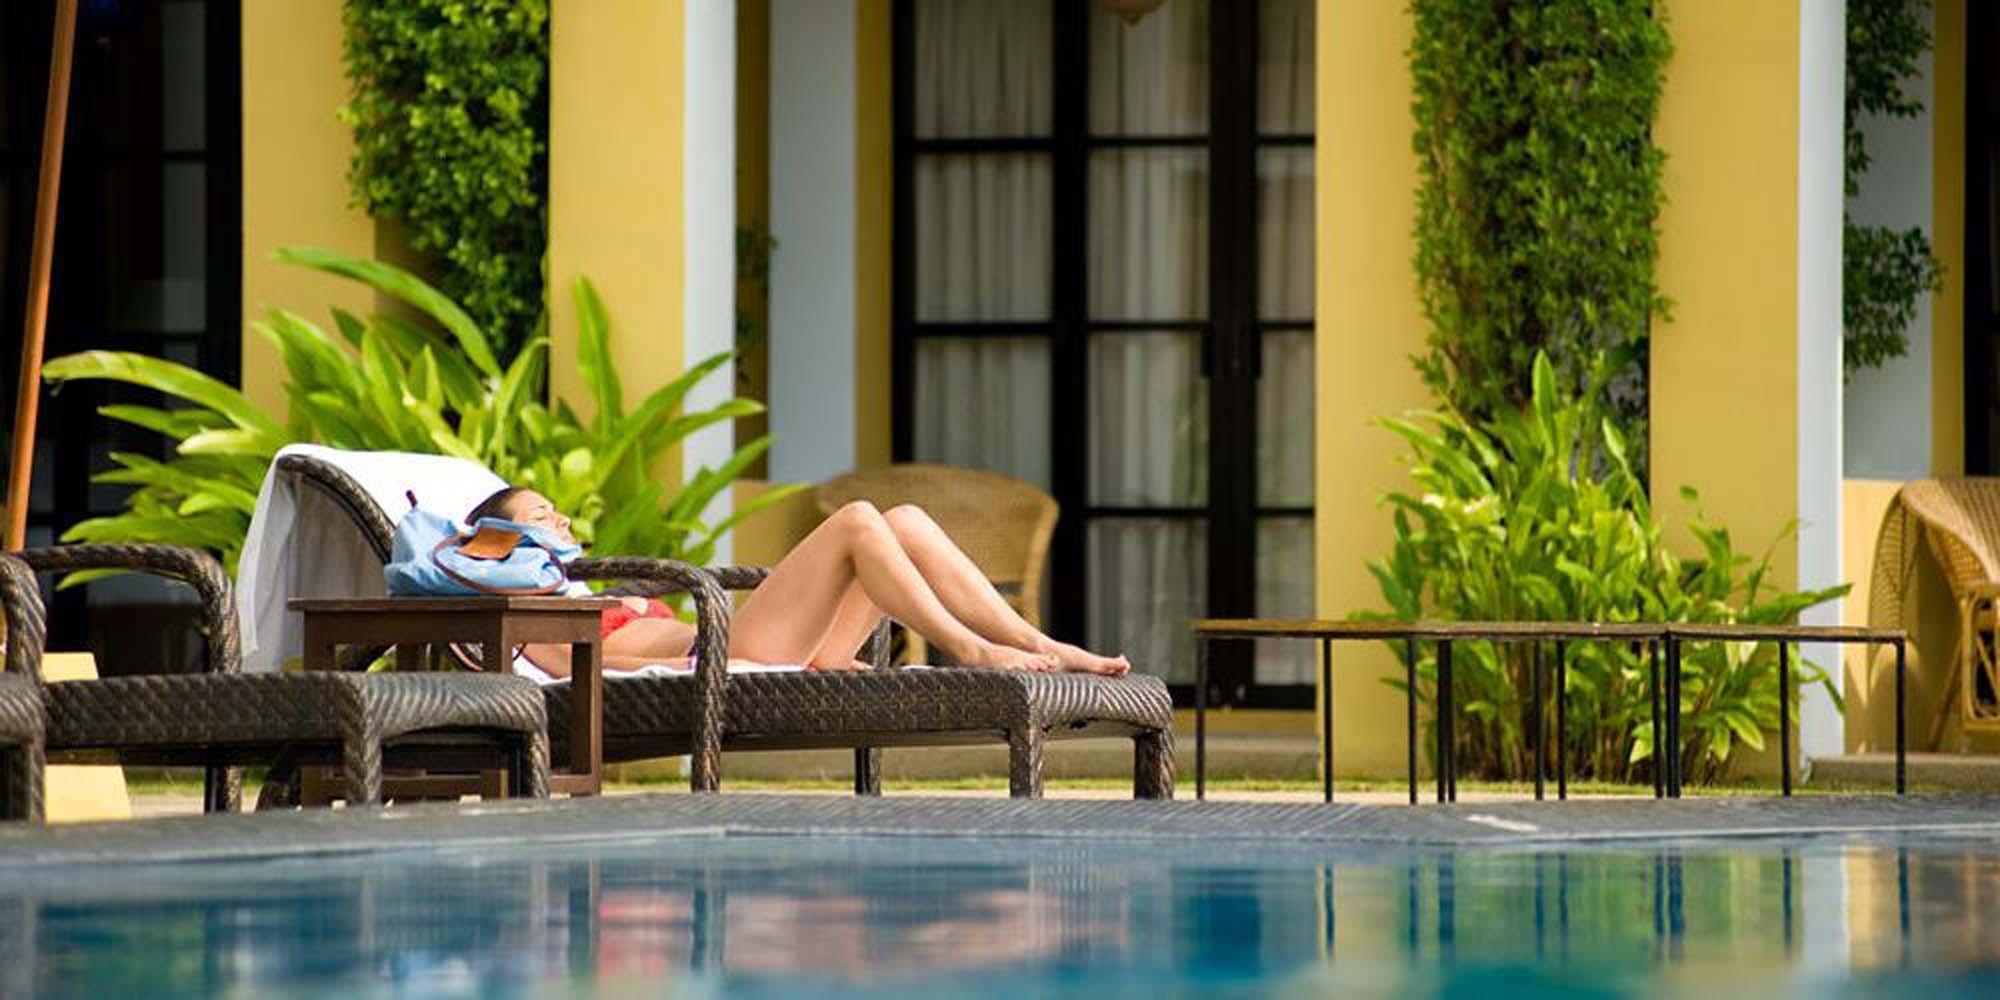
relax, swimming pool, backyard, leisure, hotel, resort, holidays, spa, wellness